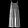
Label: Dress